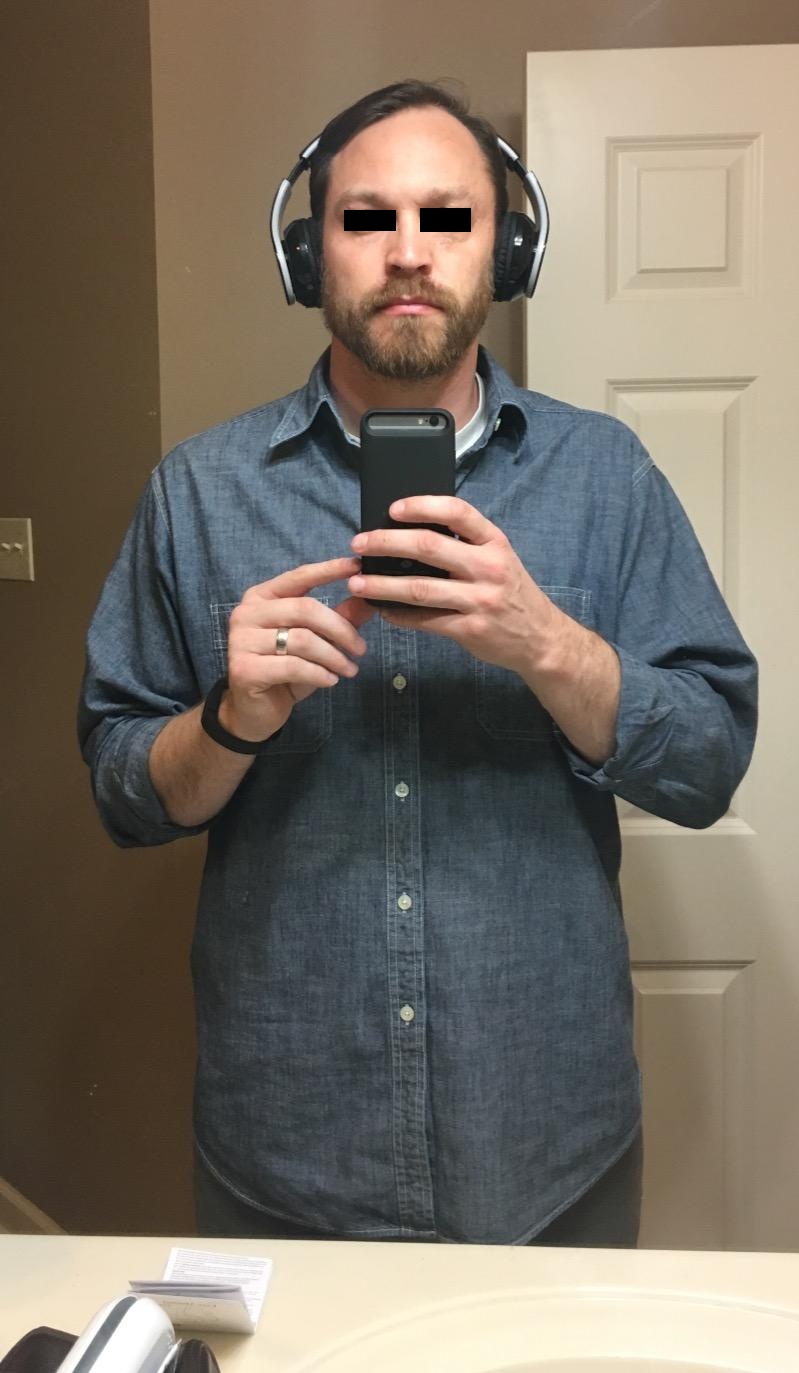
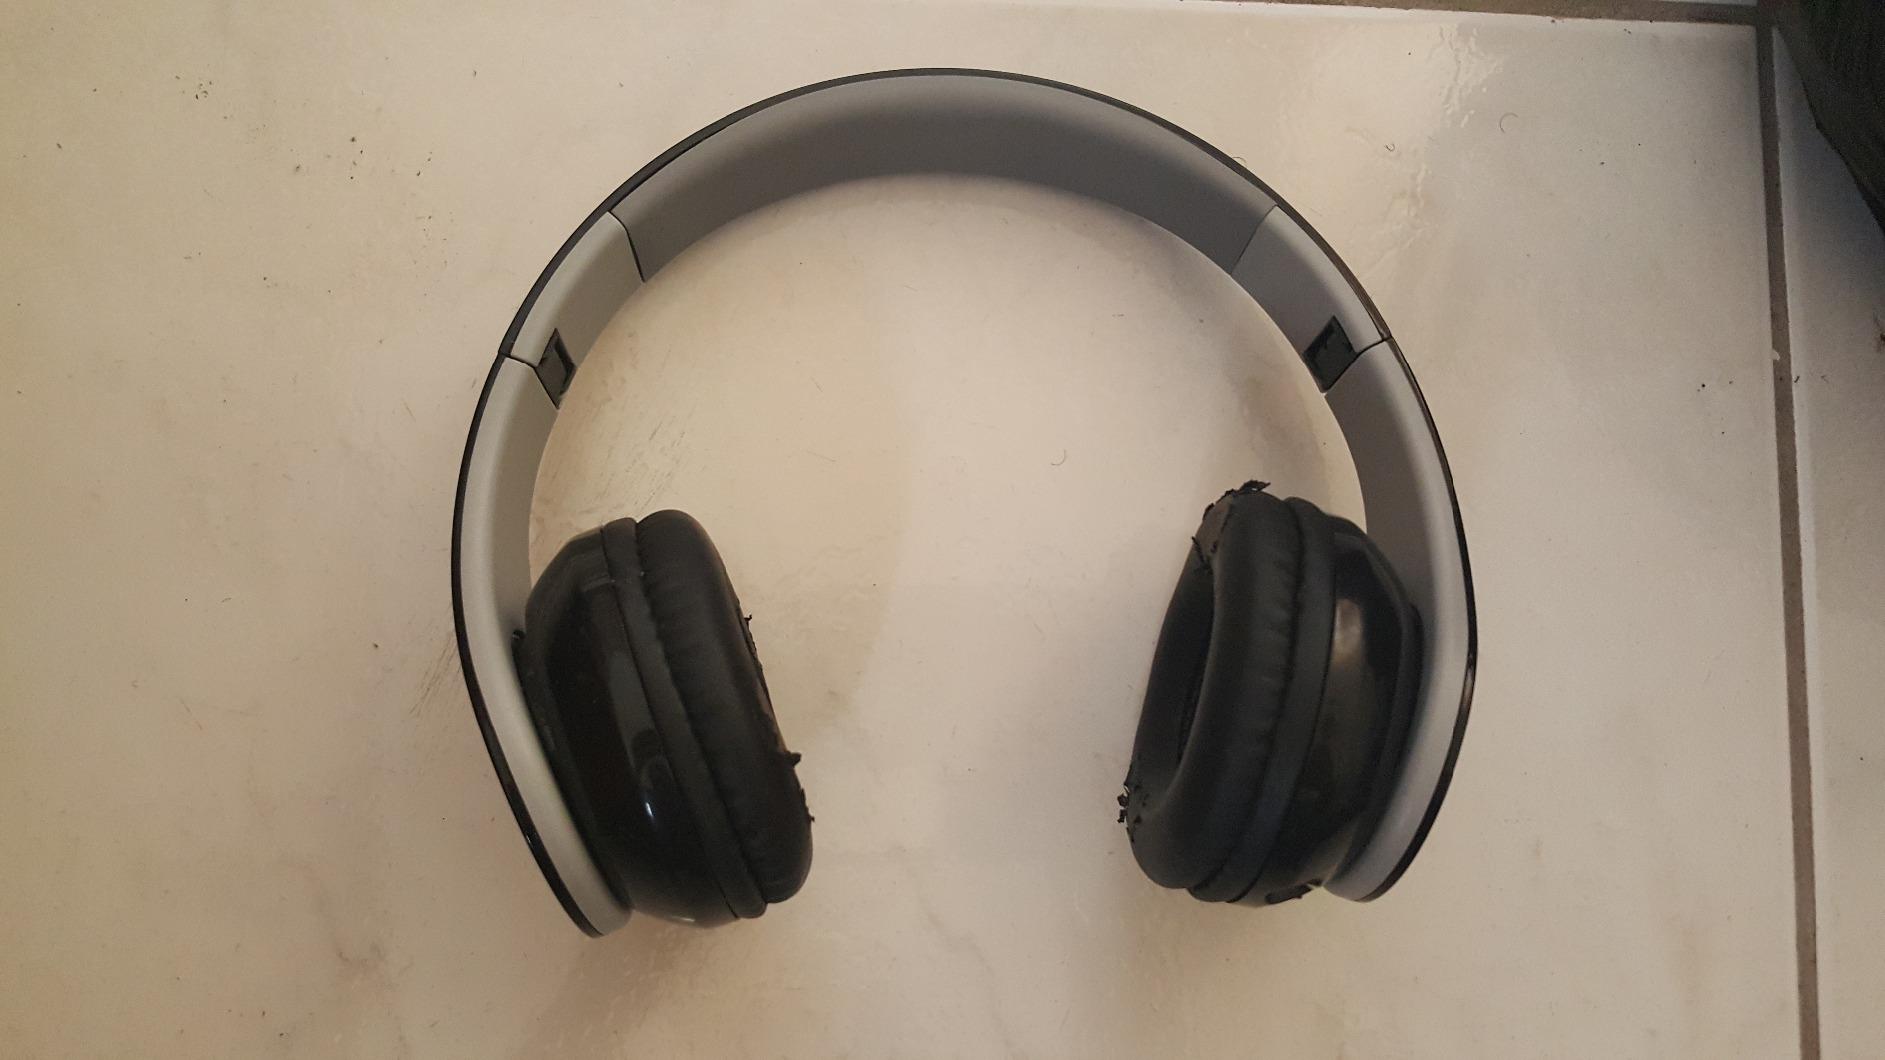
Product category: headphones
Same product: yes